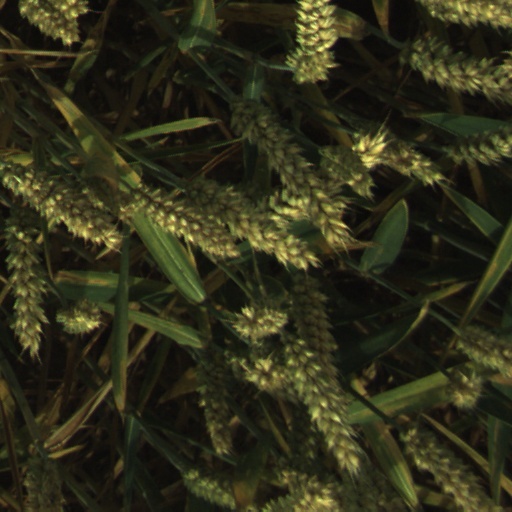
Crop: wheat